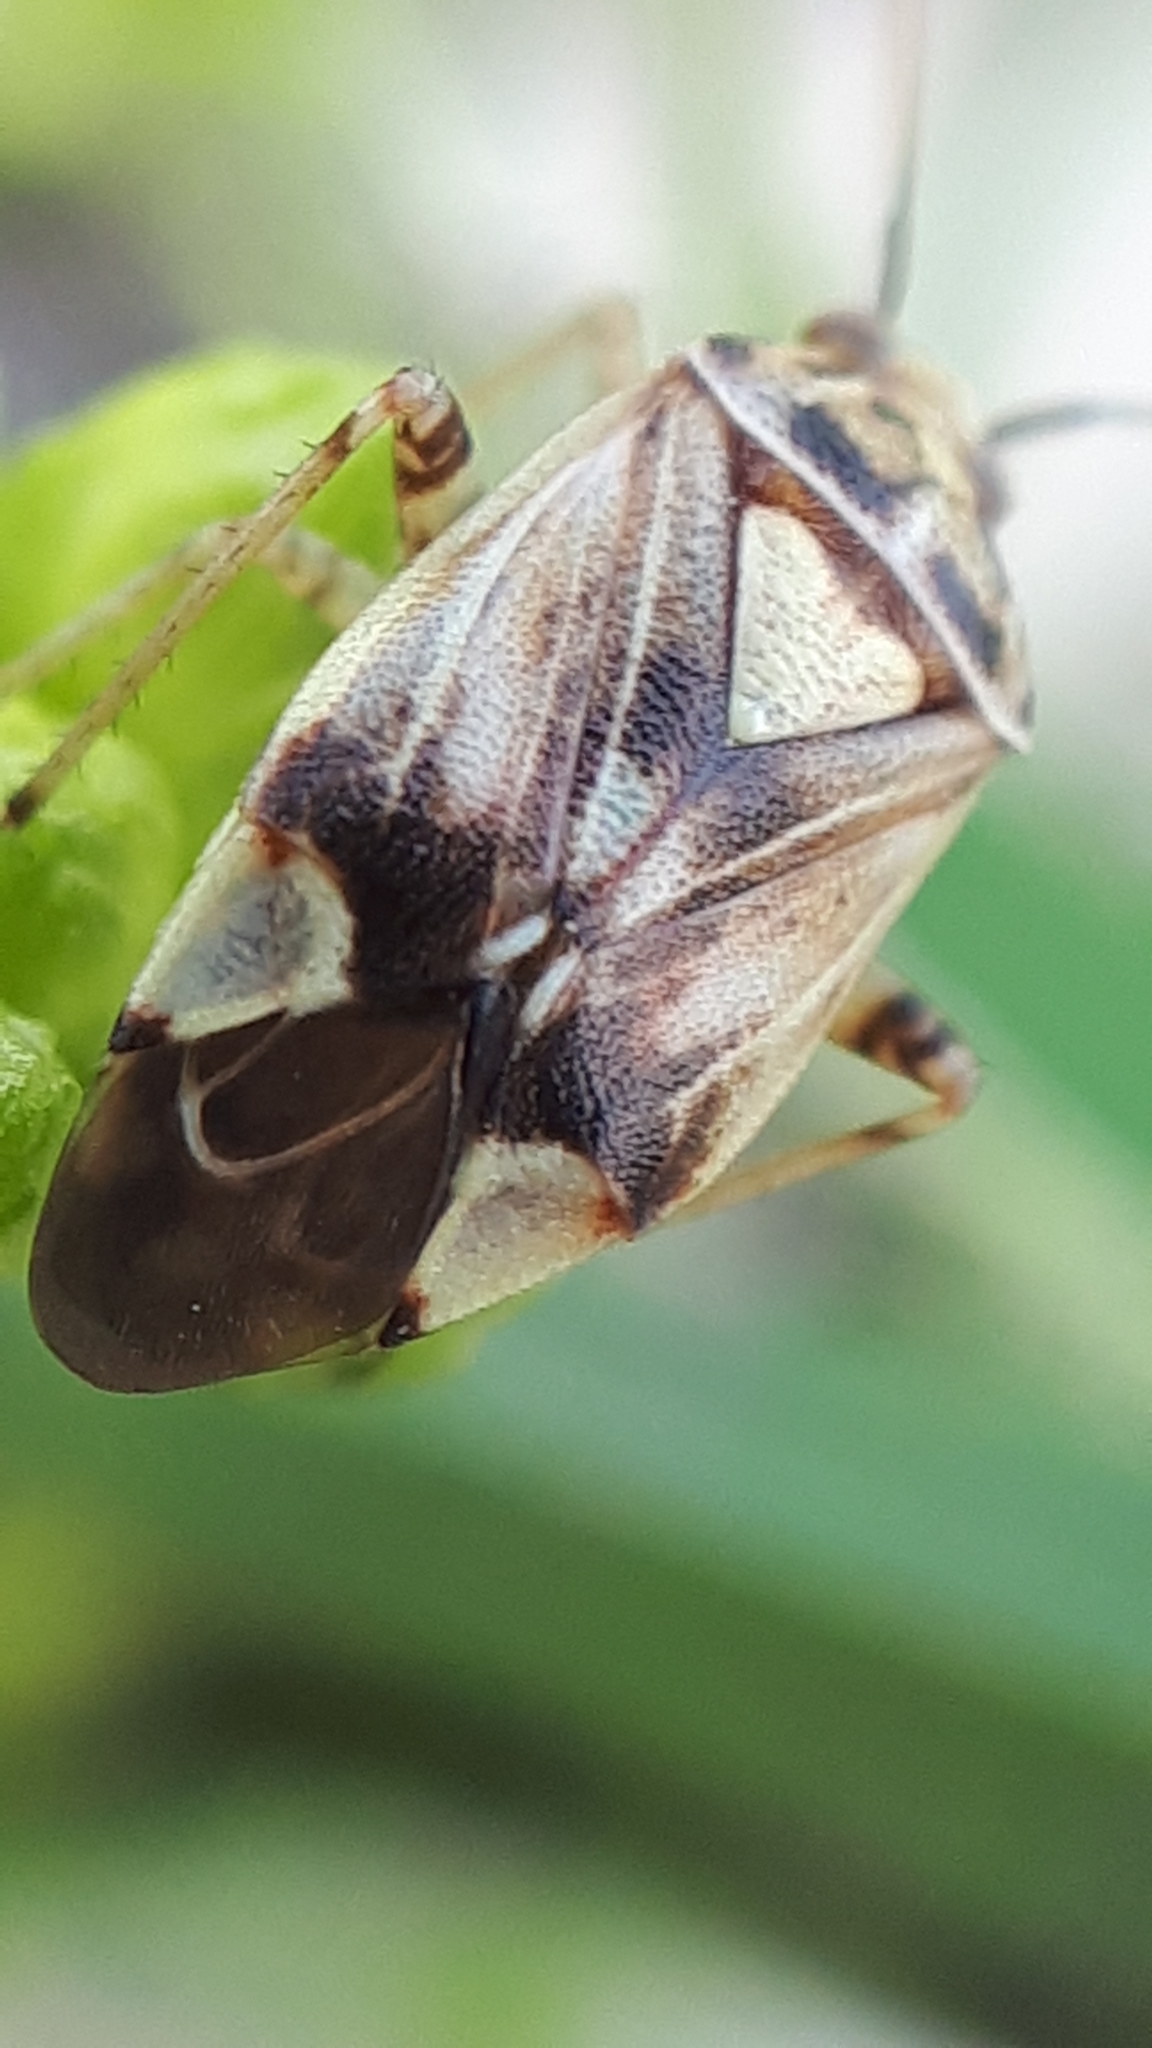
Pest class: lygus_bug